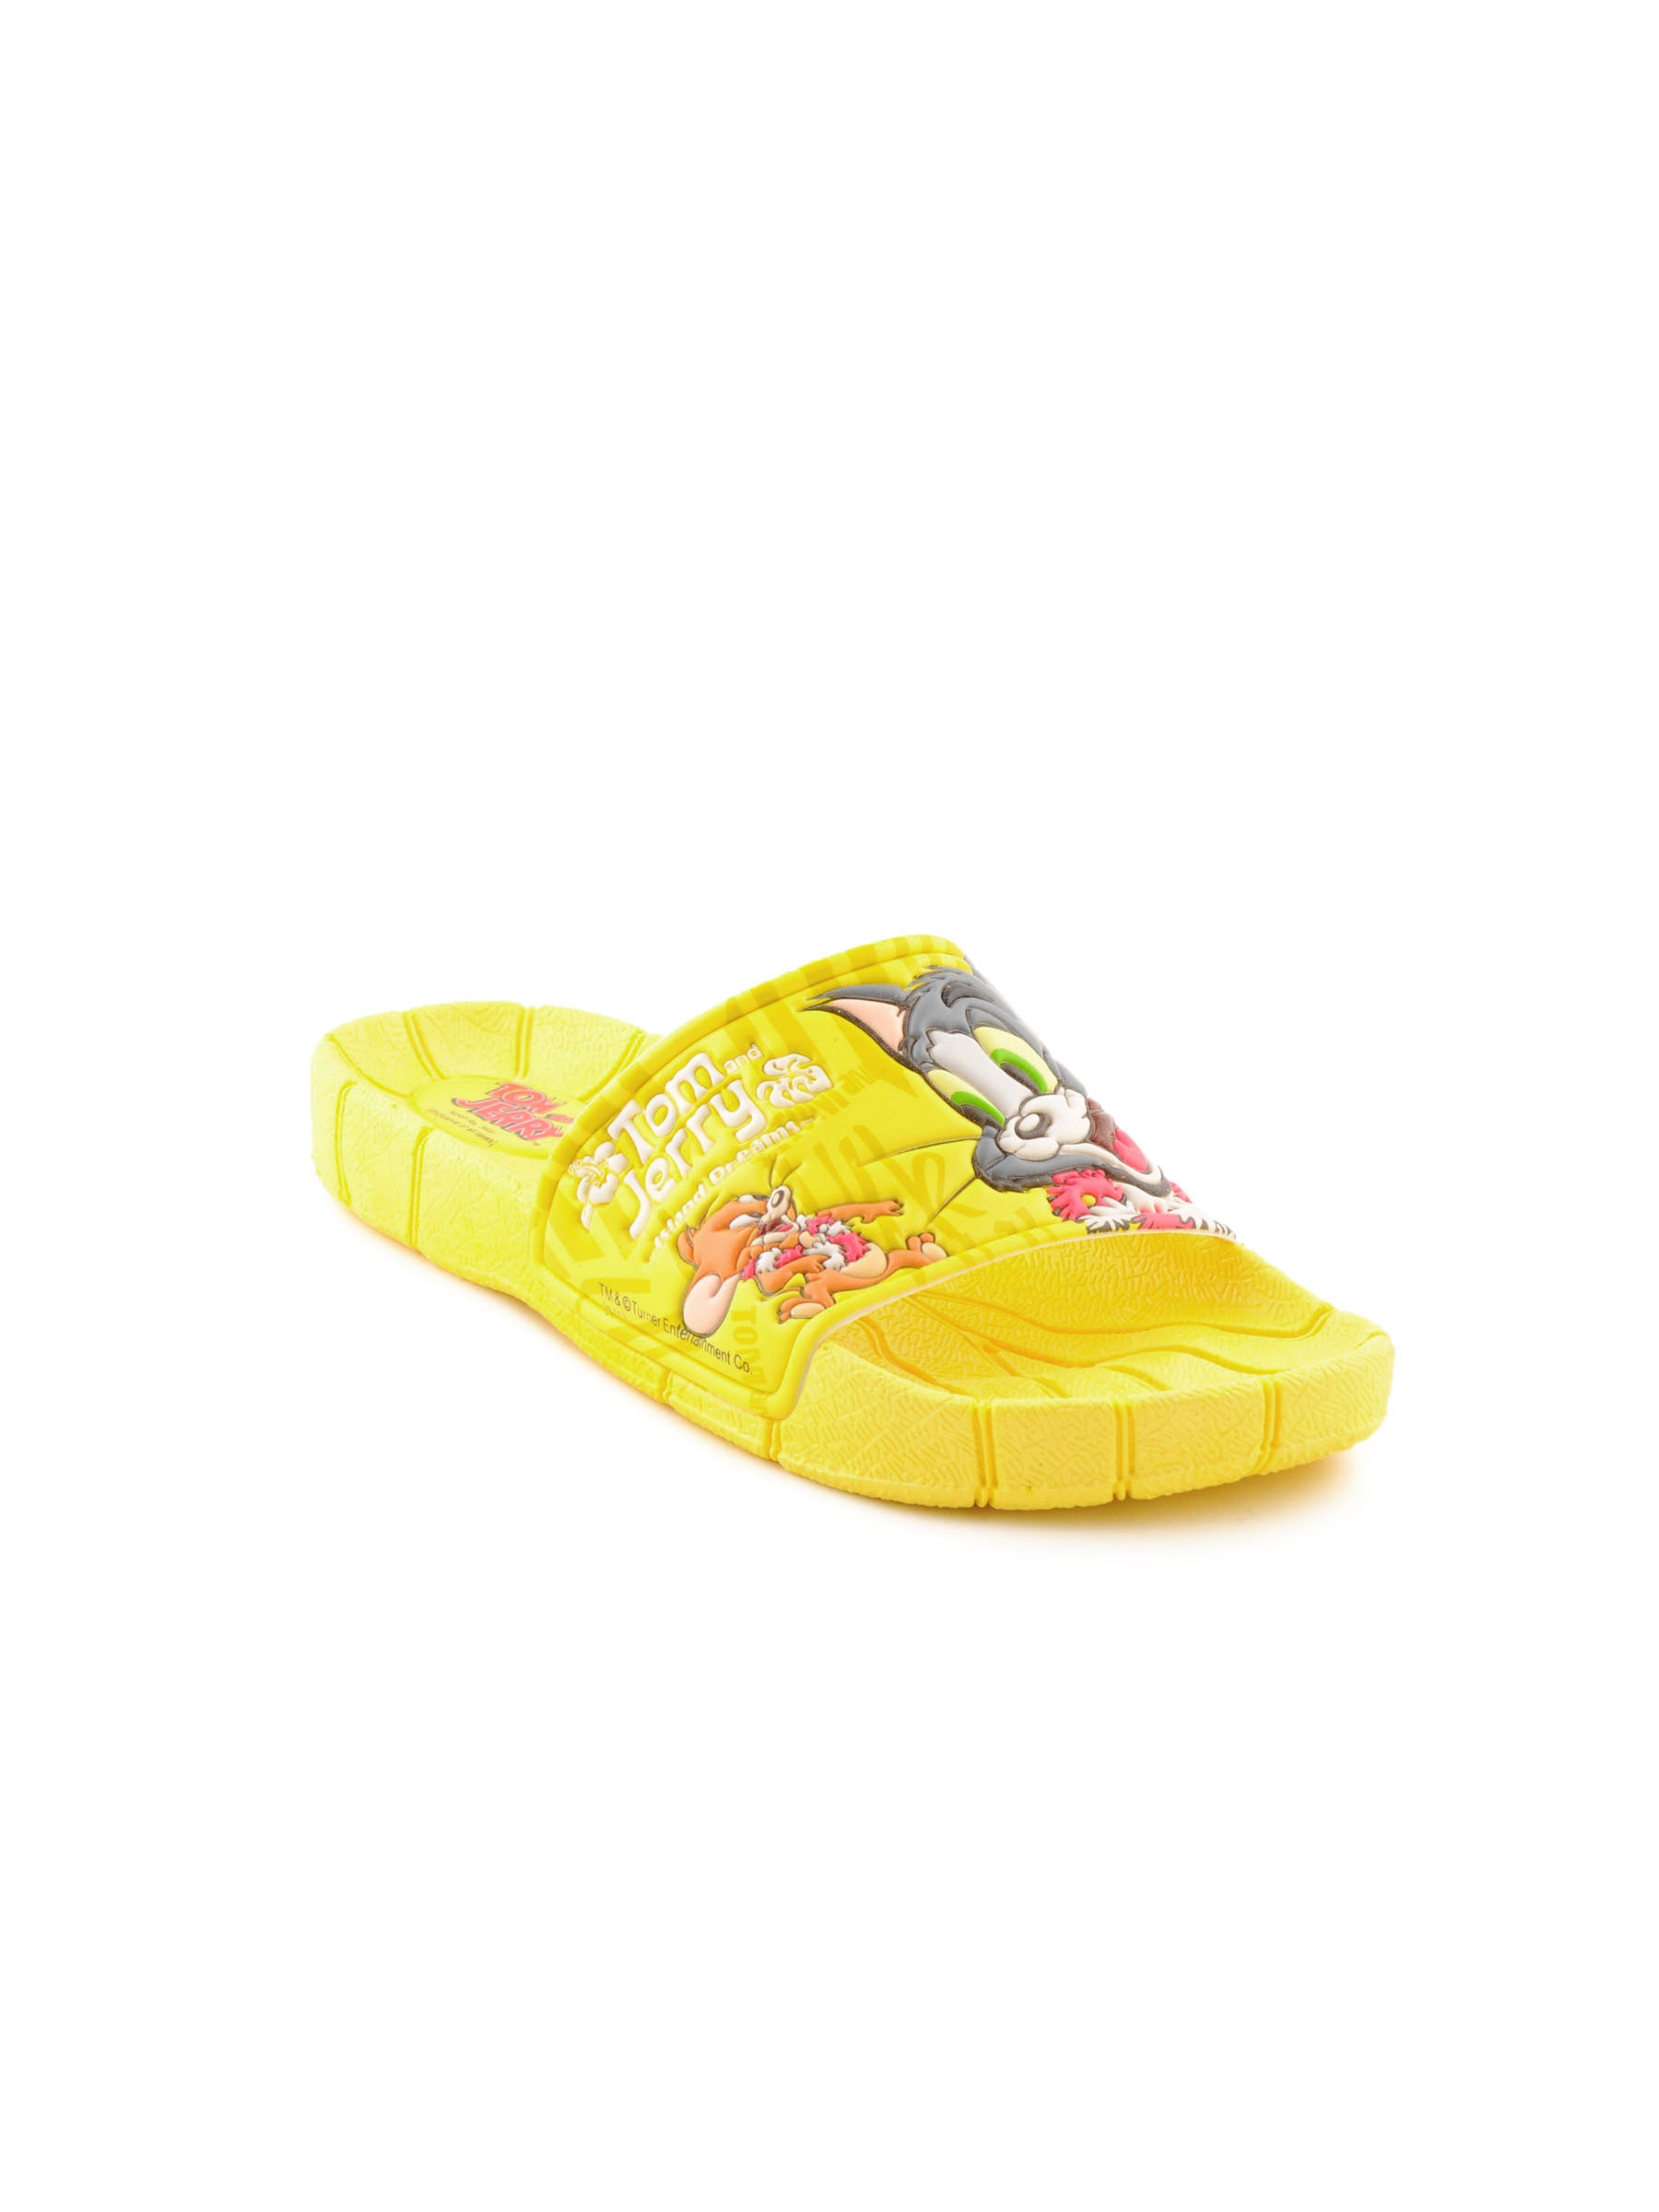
Warner Bros Kids Unisex TJ Big Face Yellow Slippers
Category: Footwear / Flip Flops / Flip Flops
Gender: Unisex
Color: Yellow
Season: Winter 2013
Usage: Casual